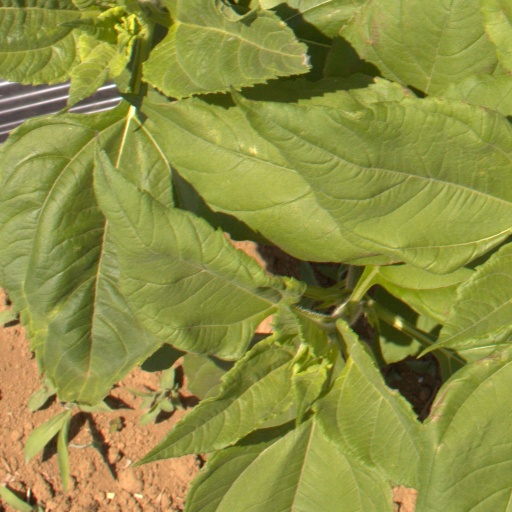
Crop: Jerusalem artichoke